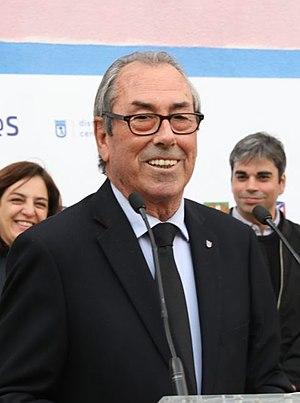
Adelardo Rodríguez Sánchez, plus communément appelé Adelardo est un footballeur espagnol, né le 26 septembre 1939 à Badajoz.